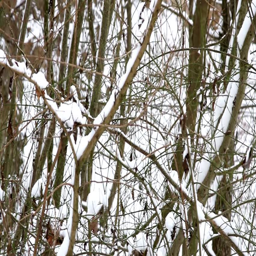
snow is falling on the branches of the trees